Nordahl Grieg

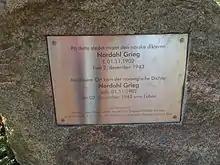
Nordahl Grieg Memorial in Kleinmachnow, Brandenburg, Germany, erected next to the site where his plane crashed during a bombing mission south of Berlin

The outbreak of World War II, and especially the German invasion and occupation of Norway, led Grieg to oppose Stalin's policies. In 1939, the Soviet Union signed the Molotov–Ribbentrop Pact with Nazi Germany and, until the 1941 Nazi invasion, instructed Communists worldwide to regard the ongoing war as an "Imperialist" war in which they should not take part. Grieg was a staunch anti-Nazi and Norwegian patriot and committed himself in 1940 to the struggle against the Nazi occupation. In the winter of 1939–40, Grieg served in the Norwegian Army in Finnmark on neutrality guard during the Russo-Finnish Winter War. In 1940, after serving during the Norwegian Campaign against German forces, he escaped to the United Kingdom aboard the same vessel that carried the Norwegian Royal family and the National Gold reserves.